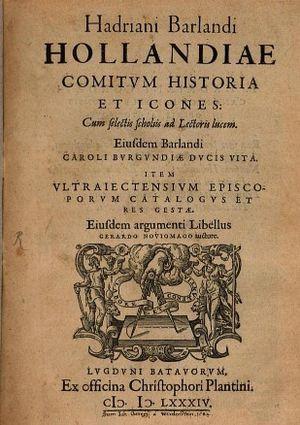
Adriaan Van Baerland, latinisé en Adrianus Barlandus, né le 28 septembre 1487 à Baarland, mort le 30 novembre 1538 à Louvain, est un historien, philosophe et philologue humaniste belge.